Thomas Thorp (priest)

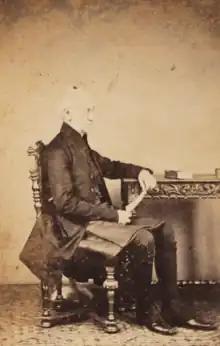
1863 photograph

Thomas Thorp (4 March 1797 – 24 February 1877) was Archdeacon of Bristol from 1836 until 1873.